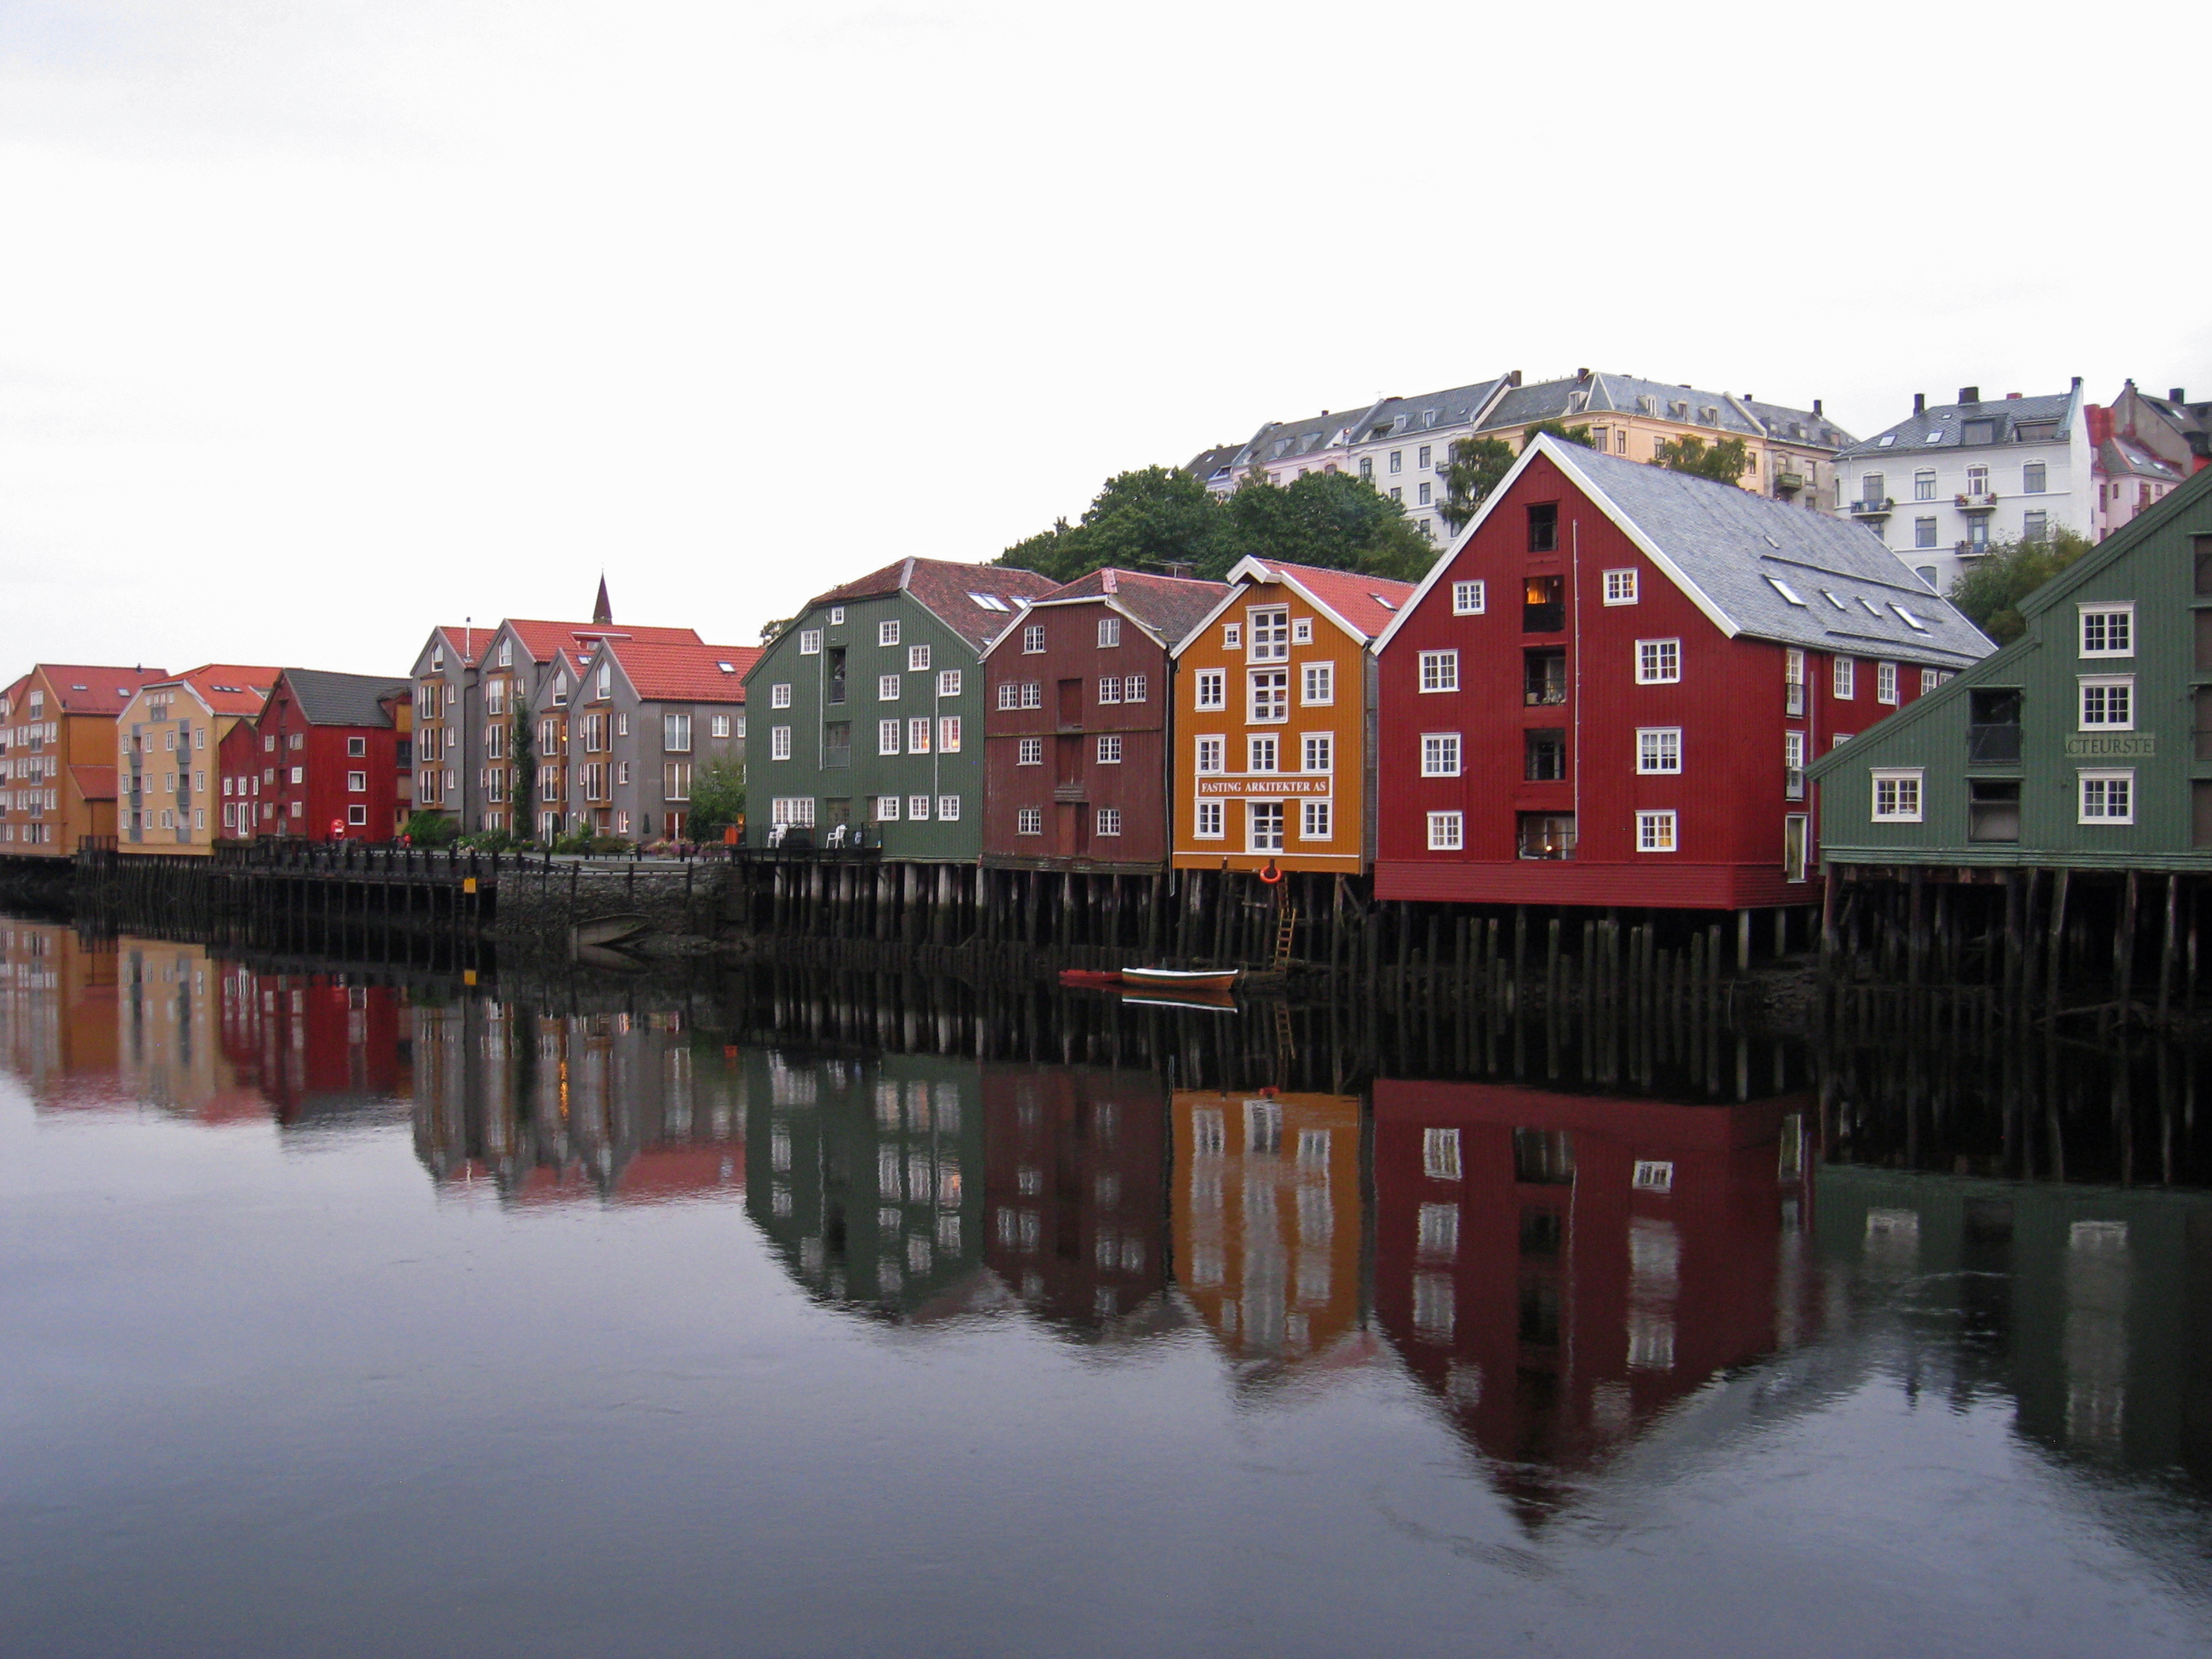
town, canal, cityscape, europe, reflection, scenic, scenery, colorful, waterway, structures, buildings, channel, european, norway, channels